Night Slave

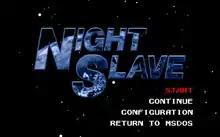
Title screen

Night Slave (ナイト・スレイブ) is an eroge run and gun video game released in 1996 for the NEC PC-98 computer. The game's design and gameplay draws inspiration from the "Assault Suits" series, particularly "Assault Suits Valken" (1992), as well as the "Gradius" series. It employs many action role-playing game elements such as permanently levelling up the mecha and various weapons using power-orbs obtained from defeating enemies as well as storyline cut scenes, which occasionally contain lesbian adult content. The game's armaments system also employs recoil physics, while the gameplay is varied, including environments such as rainy jungles, snowy wastes, and alien bases.